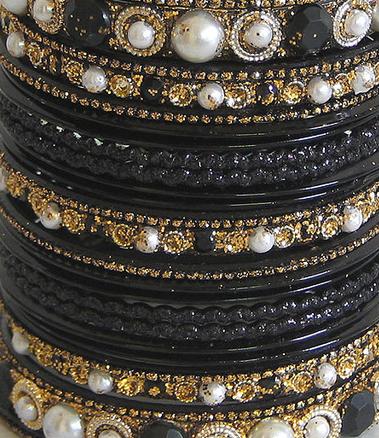
Texture: studded